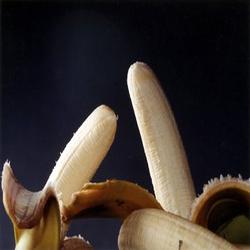
Label: Banana